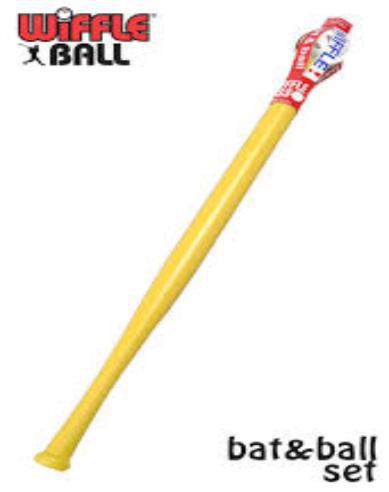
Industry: Sports